Answer in natural language. How many CounterTops are visible in the scene? Choose between the following options: 2, 1, 3, 4 or 0
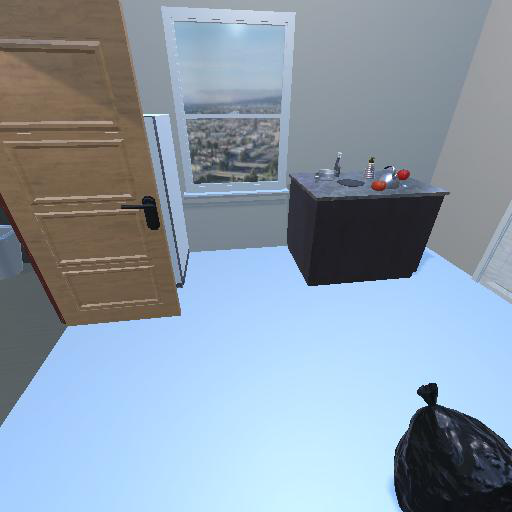
<answer>1</answer>